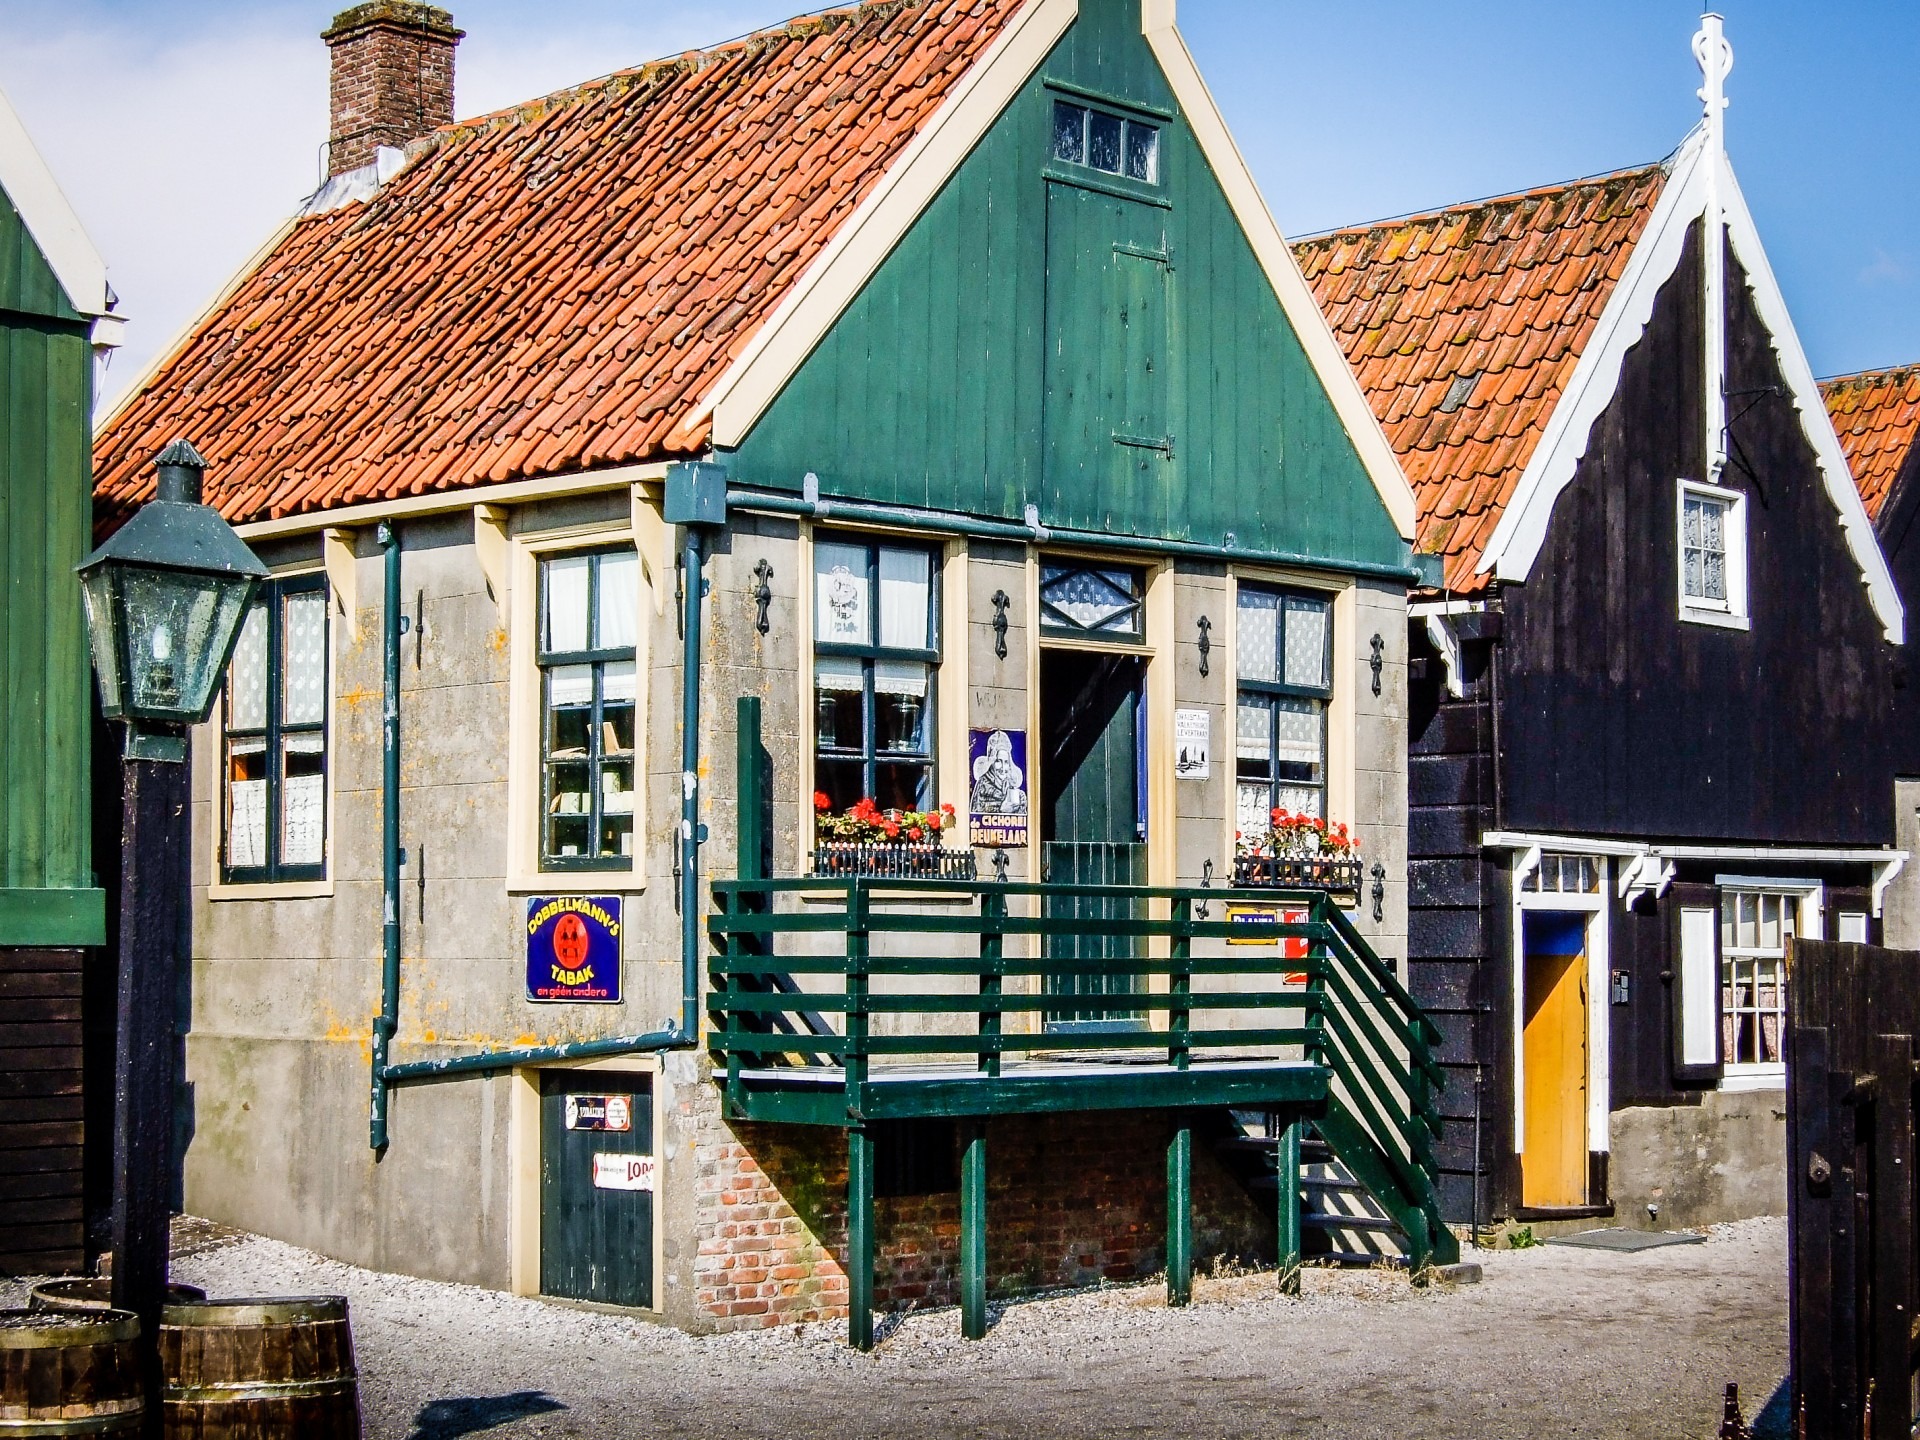
architecture, structure, wood, road, house, town, building, restaurant, old, city, home, vacation, travel, village, shack, shop, cottage, tourism, crafts, design, authentic, aged, neighbourhood, architecture design, urban area, outdoor museum, human settlement, zuiderzee museum